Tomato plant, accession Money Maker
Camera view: horizontal (90 deg, fisheye); turntable rotation: 330 degrees
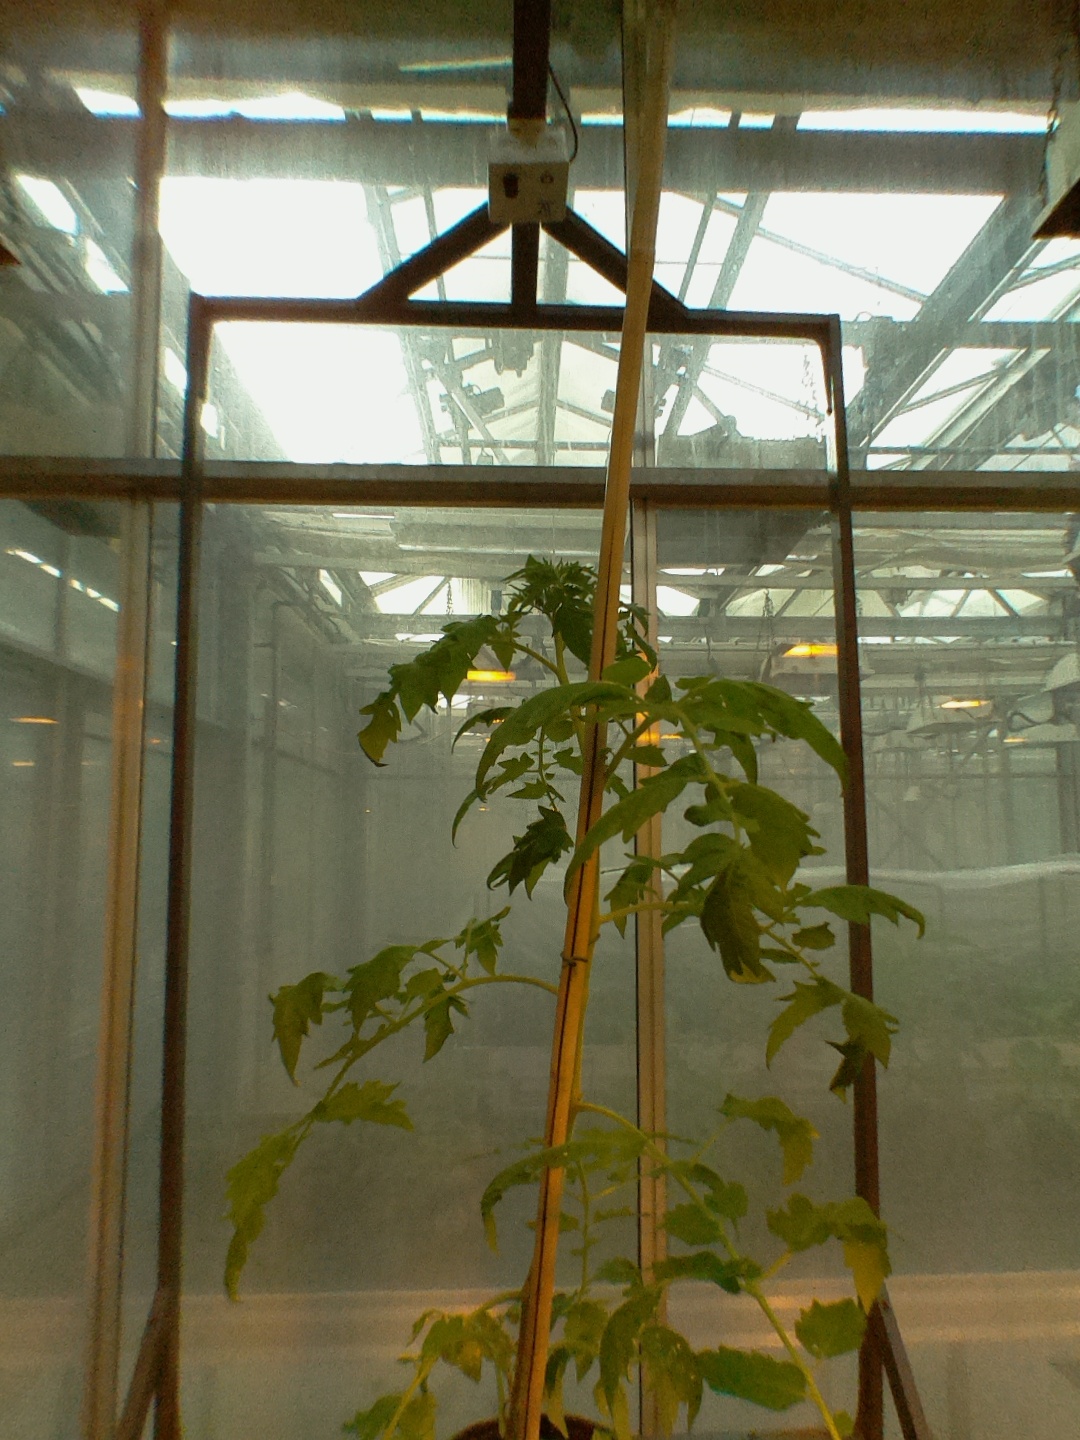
BBCH growth stage 60: First flowers open